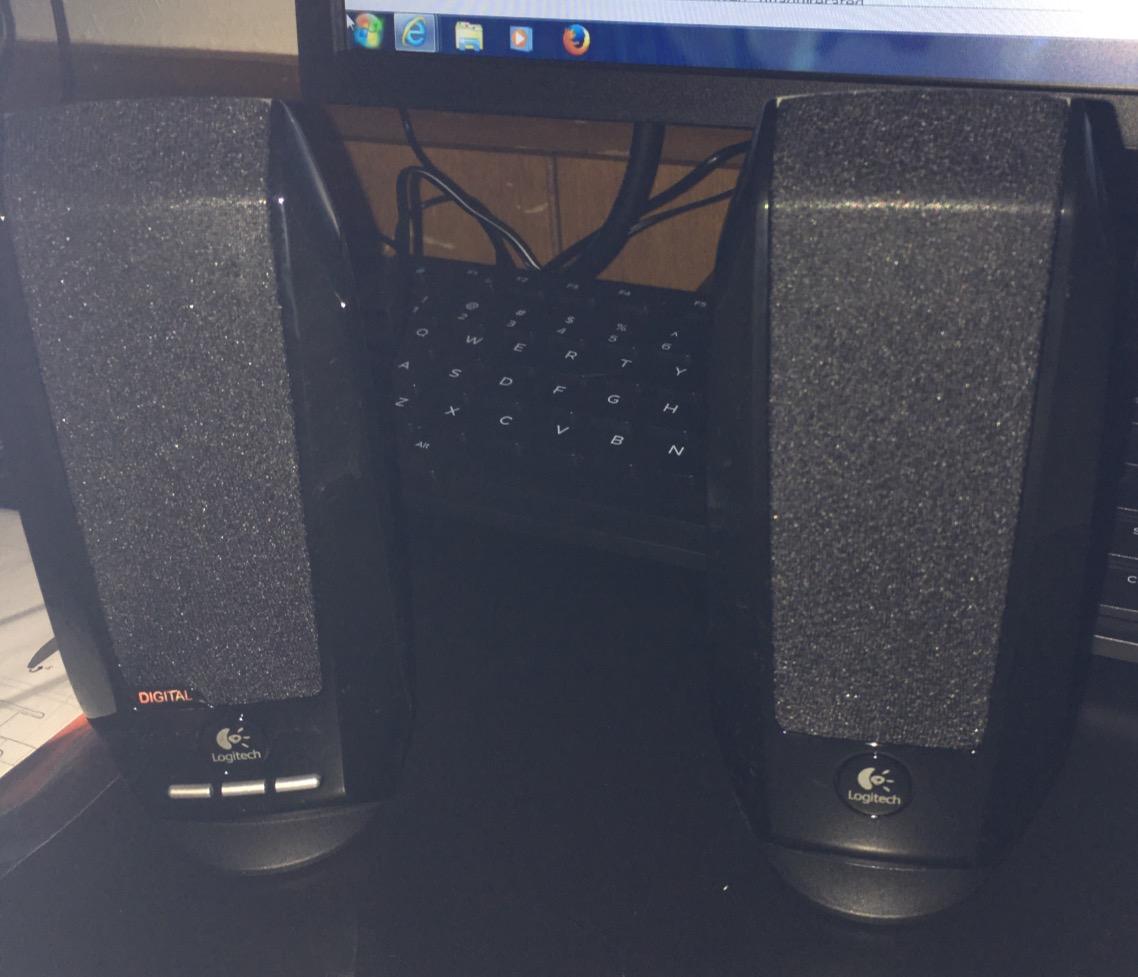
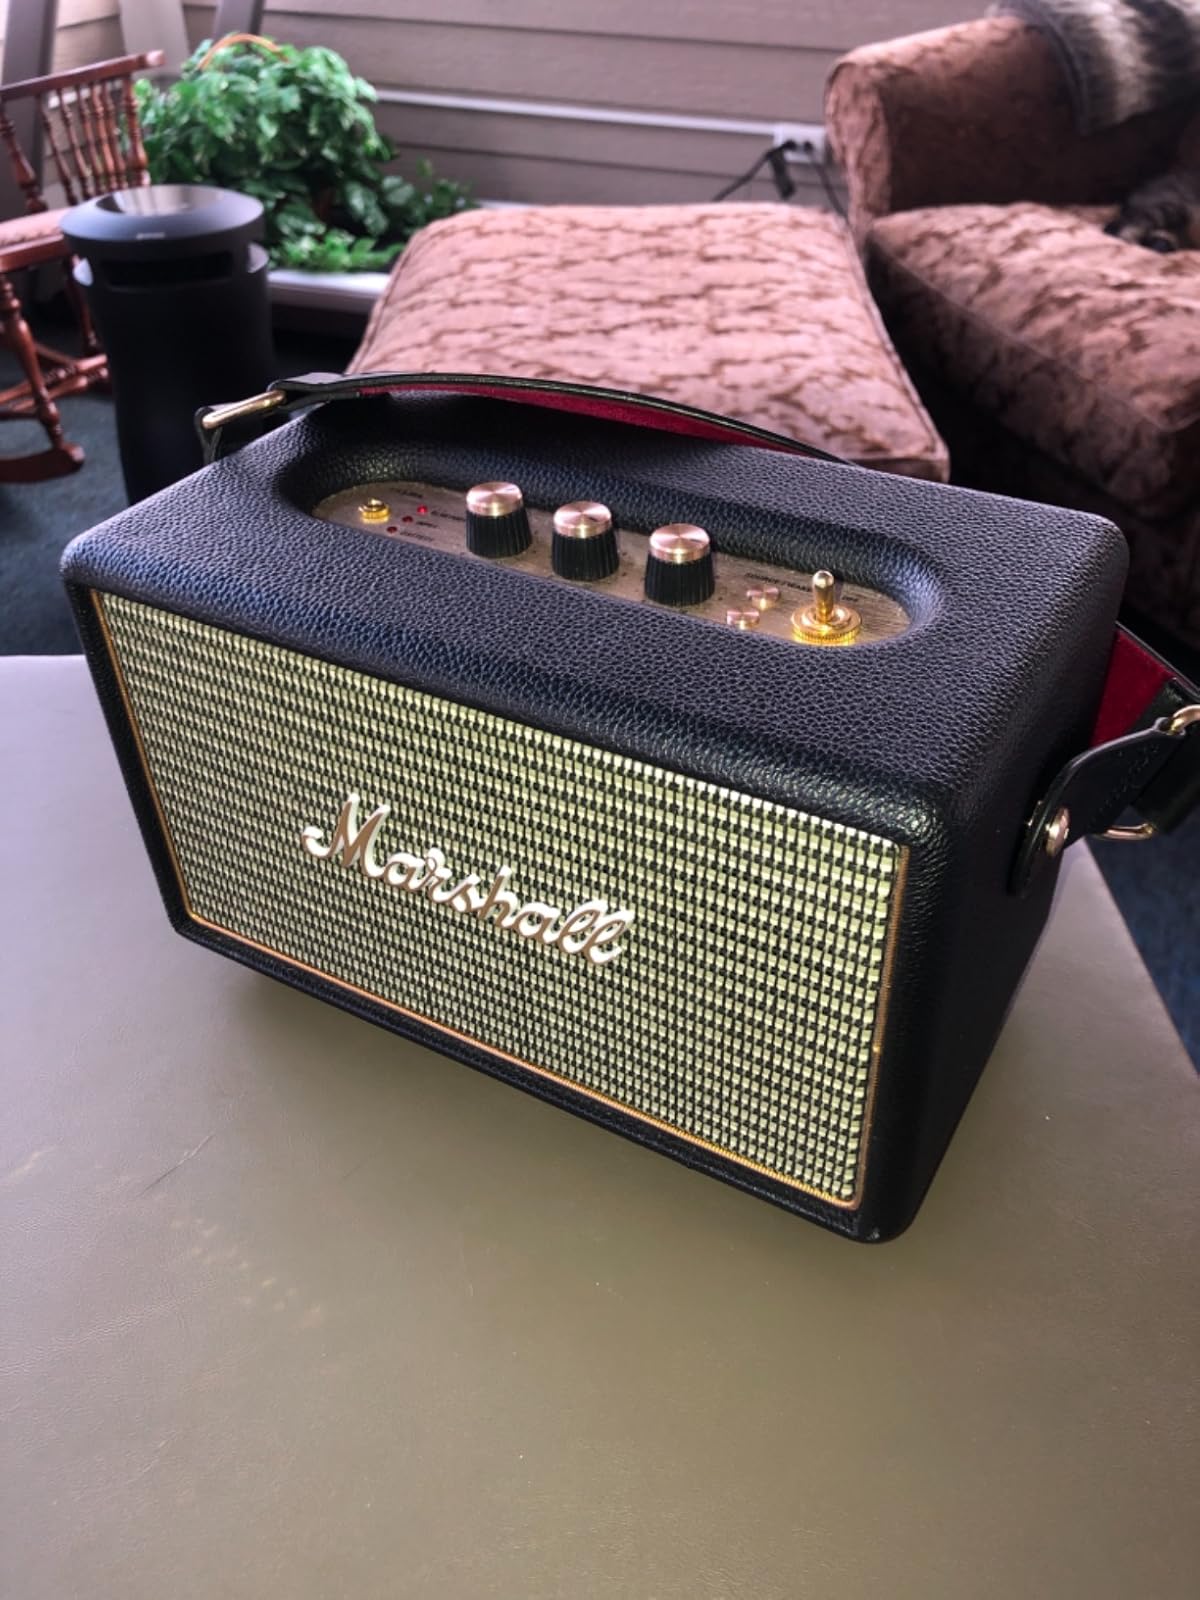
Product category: speaker
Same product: no